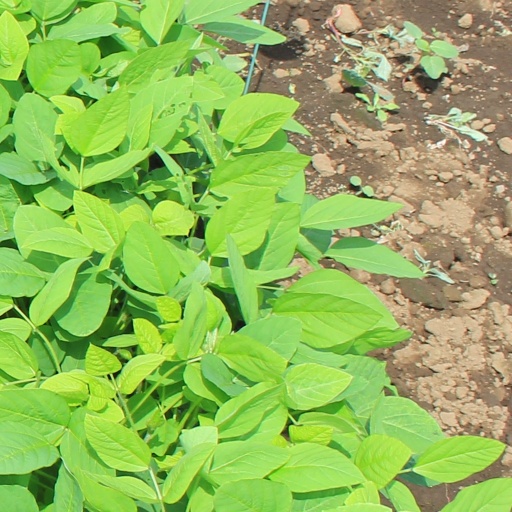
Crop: soybean